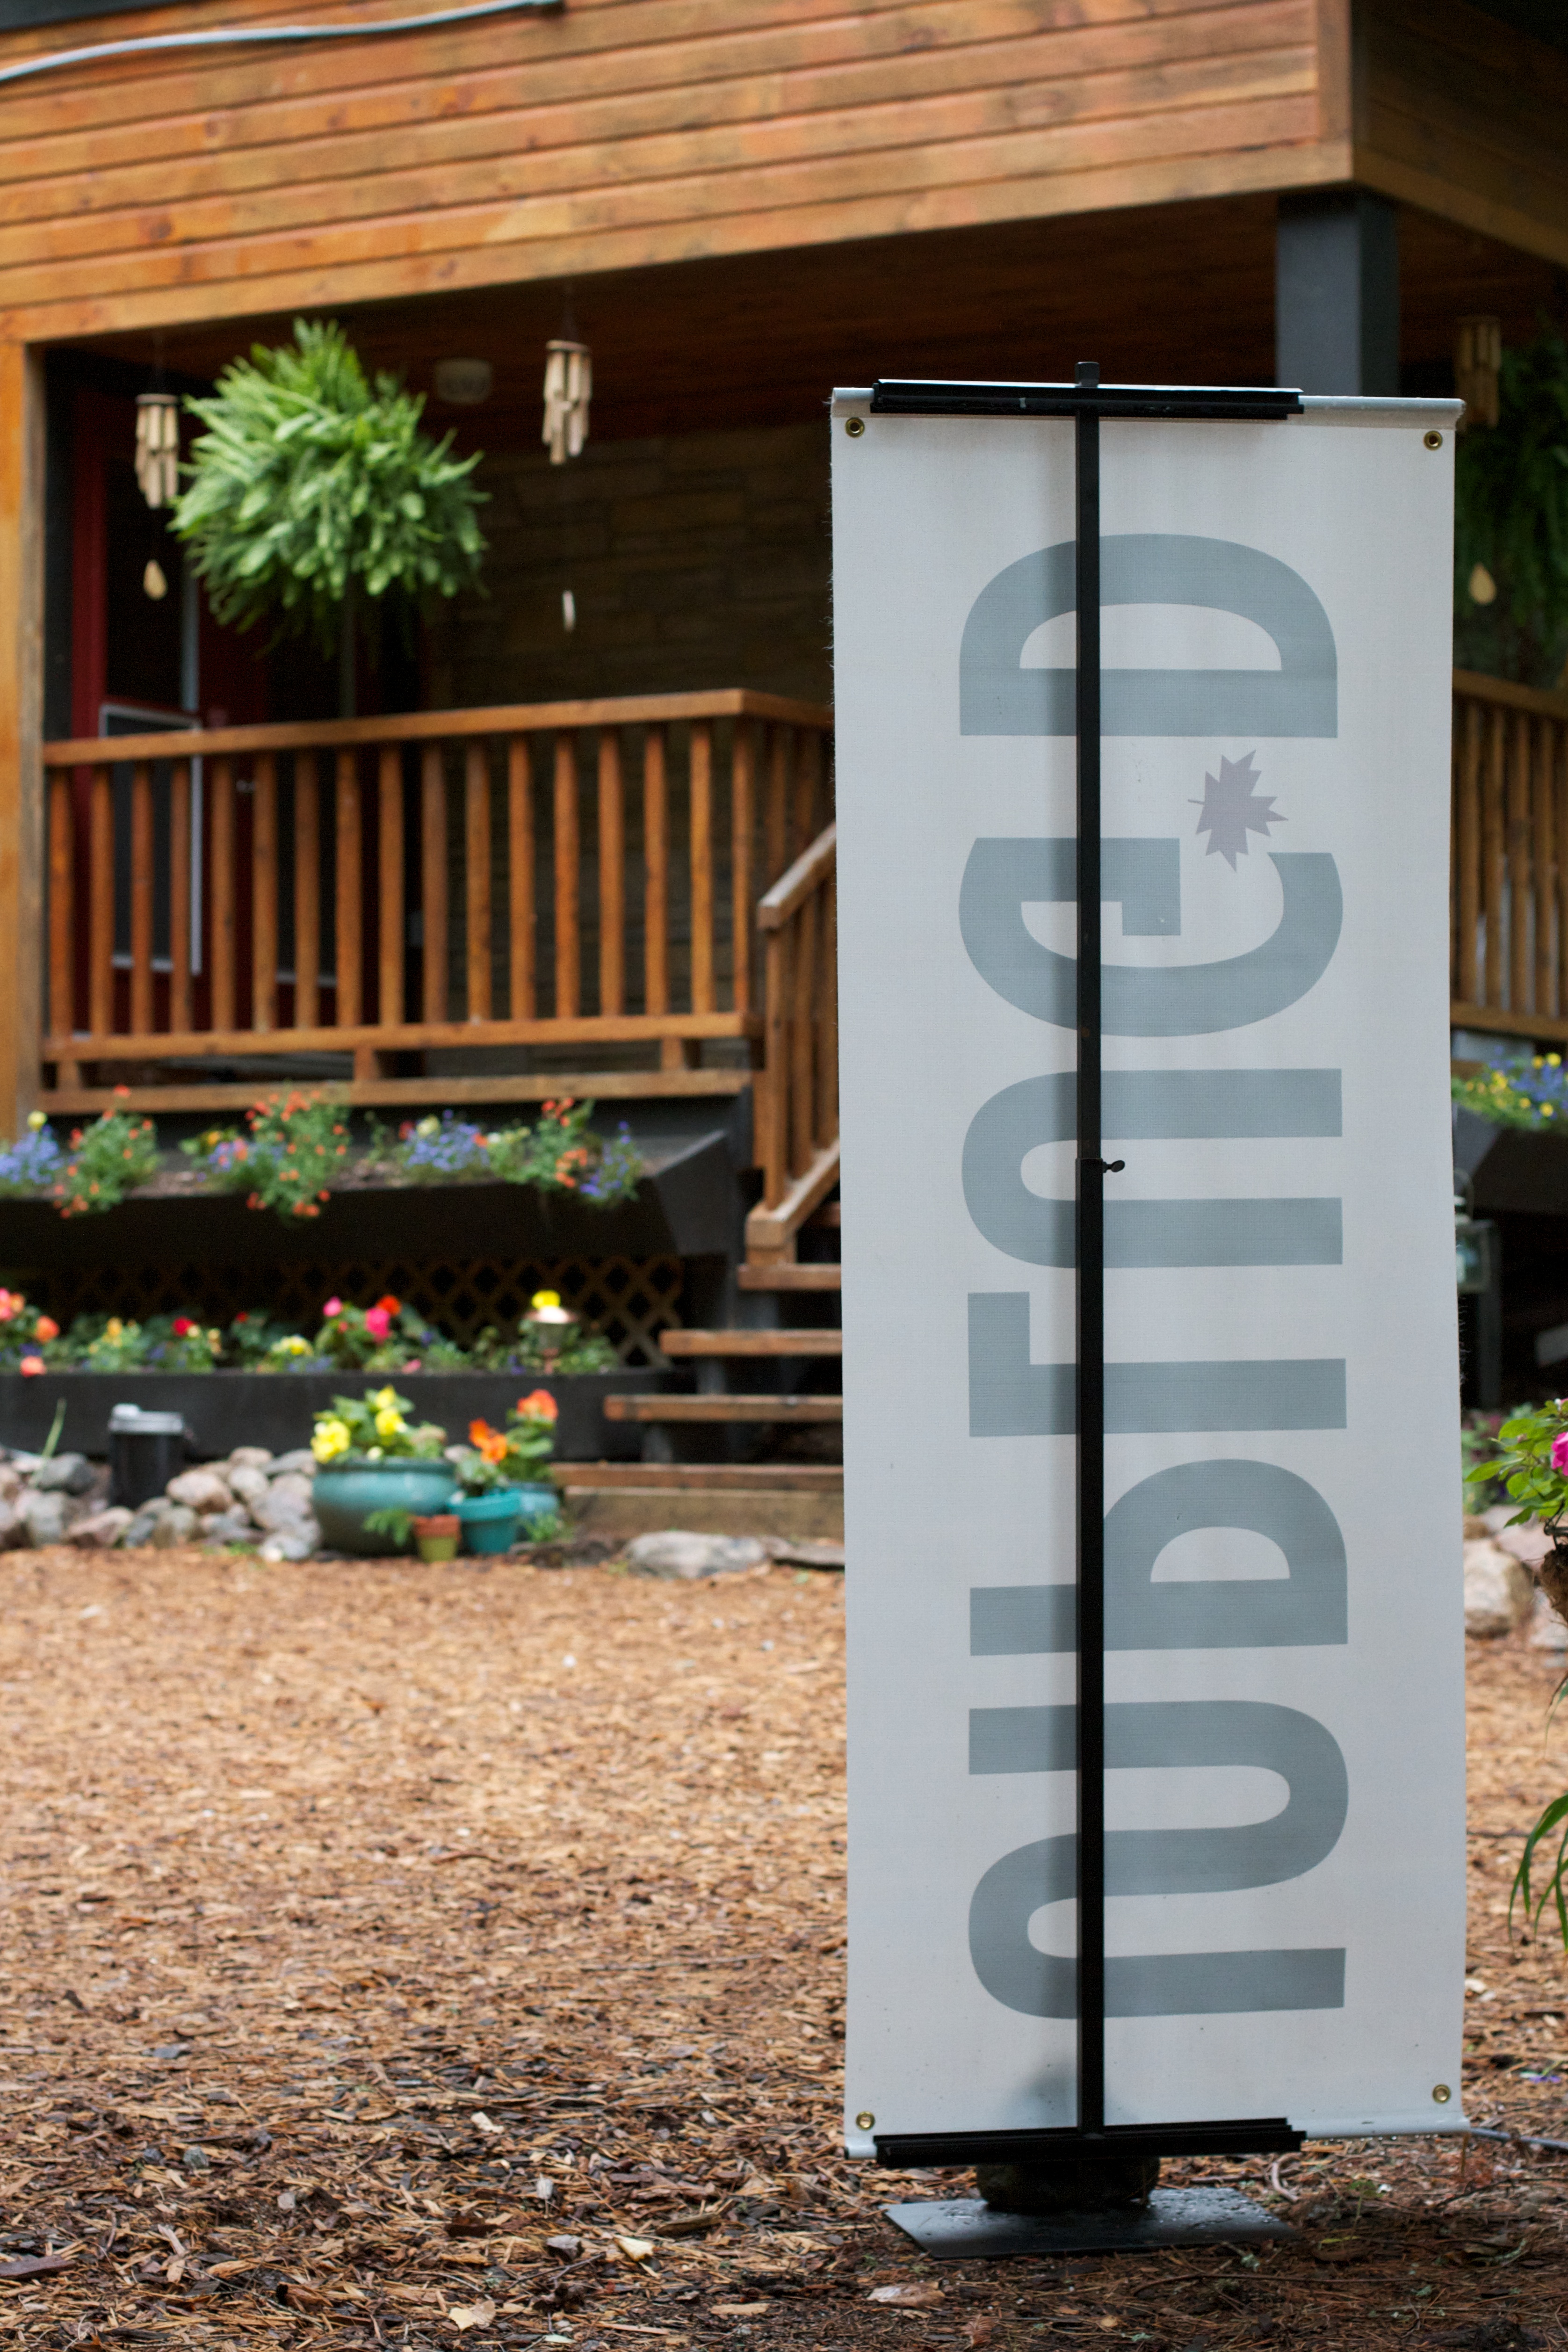
sign, unplugd12, outdoor structure